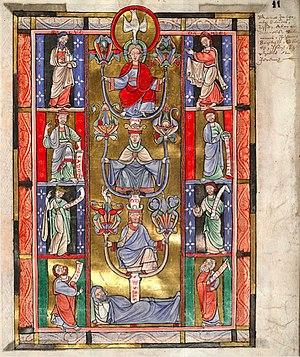
Arbre de Jessé Manuscrit 340 Bibliothèque municipale de Douai
La bibliothèque Marceline Desbordes-Valmore est une bibliothèque municipale de Douai consacrée à l'étude, la lecture et au patrimoine.